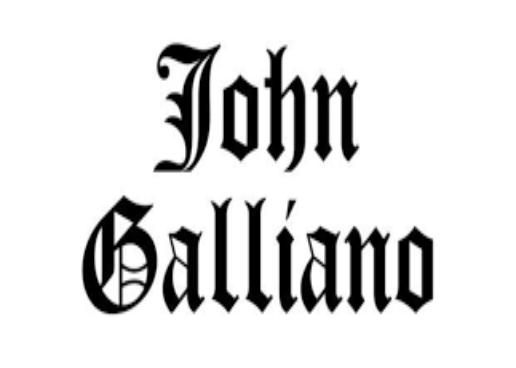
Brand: John Galliano
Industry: Clothes